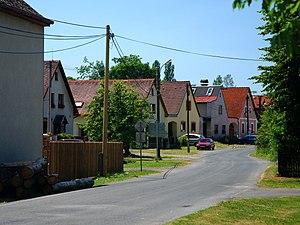
Částkov est une commune du district de Tachov, dans la région de Plzeň, en République tchèque. Sa population s'élevait à 358 habitants en 2018.